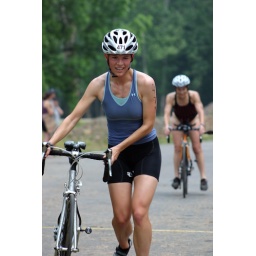
June 1st LR Sprint TRI with the swim in the ski lake and the bike and run on the NLR River trail